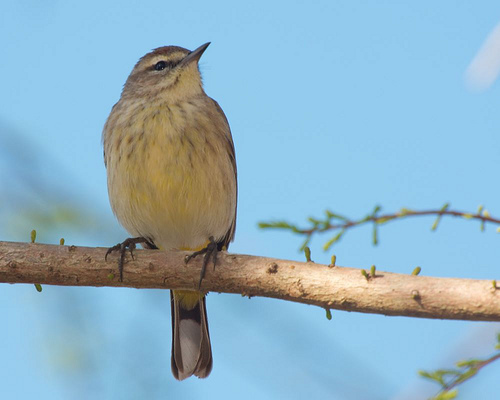
the bird has a short beak.
this round bird has black feet and yellow throughout its belly.
a small bird with a yellow and black breast and a small flat bill
this bird is mostly yellow with little bits of white and brown, he has a hearty body and a small head.
this bird has a light yellow belly and throat, black malar strip and feet and gray crown.
this bird has wings that are black and has a yellow and white belly
this bird is yellow and white in color, with a small sharp beak.
small brown and grey bird with medium length black tarsus and a short black beak.
this bird has wings that are brown and has a white belly
this bird has a short and pointed bill with a white and yellow belly and breast.
Species: Palm Warbler